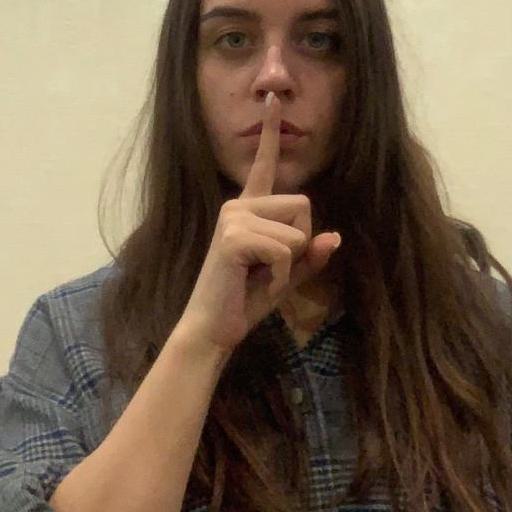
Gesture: mute